Tom Lawless

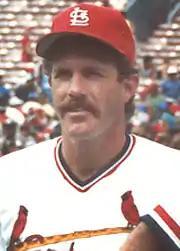
Tom Lawless during his tenure with the Cardinals.

Thomas James Lawless (born December 19, 1956) is an American former Major League Baseball (MLB) player who played between and , appearing with the Cincinnati Reds, Montreal Expos, St. Louis Cardinals, and Toronto Blue Jays.